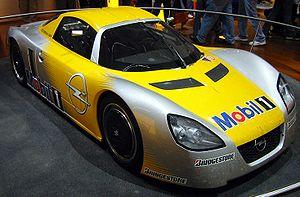
Le moteur Fiat 1.3 MultiJet est un moteur thermique turbocompressé pour automobiles diesel comportant quatre cylindres en ligne, équipé du système d'injection révolutionnaire Common Rail breveté par le groupe Fiat et sa filiale équipementière Magneti Marelli en 1996. Ce principe d'injection a évolué et la deuxième génération lancée en 2009 a été baptisé MultiJet.